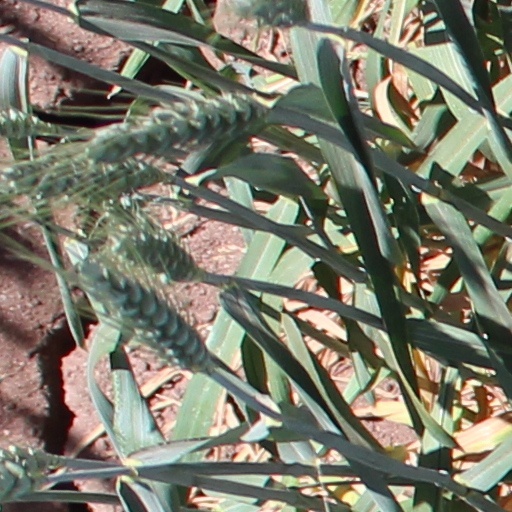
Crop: wheat